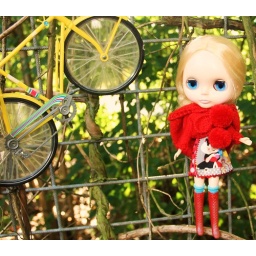
Eve's hanging her bike in the magic tree so it cannot be taken...